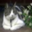
Label: cat